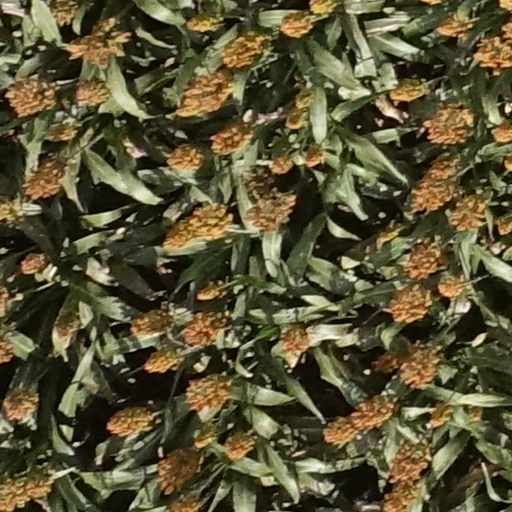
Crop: sorghum